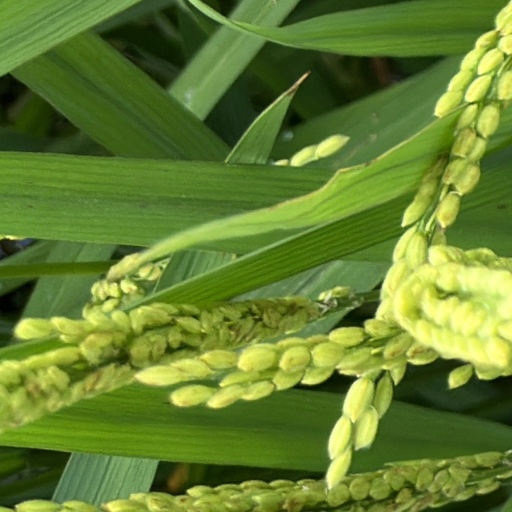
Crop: rice